Banjaran

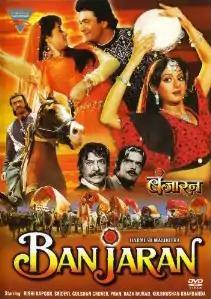
DVD cover

Banjaran (बंजारन) (transl. Wanderer) is a 1991 Hindi-language Bollywood romance film. It was directed by